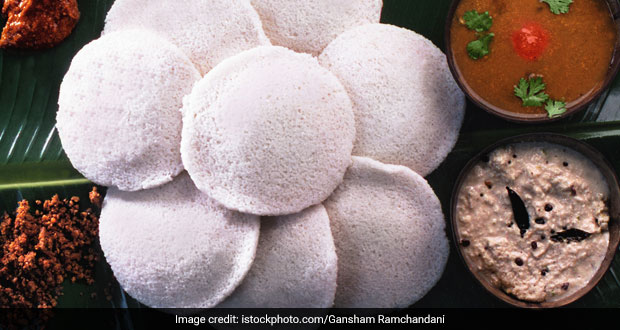
Dish: idli